Lennie Goodings

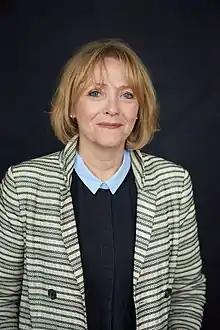

Lennie Goodings (born 1953) is a Canadian-born publisher active in the United Kingdom. She is Chair of the UK British publishing house Virago Press.